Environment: real
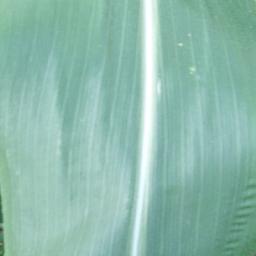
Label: healthy